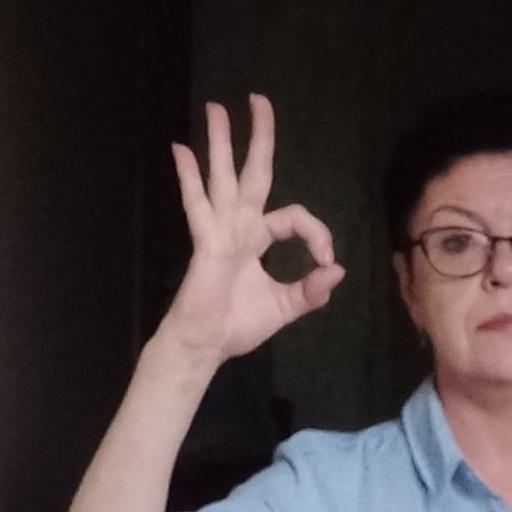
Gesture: ok